Skylab

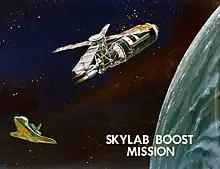
Concept for proposed Skylab re-boost

After nearly 172 days, Skylab considerably exceeded its planned 140 day habitation. The station had held up relatively well, but its onboard supplies were low and its systems were beginning to degrade. One of the three control-moment gyroscopes (CMGs) failed 8 days into Skylab 4, and by the end of the mission another was showing signs of impending failure. With just a single CMG Skylab would be unable to control its attitude, and it was not possible to repair or replace one of the broken gyroscopes on-orbit. Virtually all of the prepackaged food launched with the station had been consumed, Skylab 4's mission extension from 56 to 84 days required the crew take an extra 28 days worth of food with them, but there was still enough water to support three men for 60 days, and enough oxygen/nitrogen to support the same for 140 days.